Spanish National Time Trial Championships

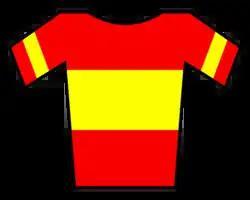

The Spanish National Time Trial Championship is a time trial race that takes place inside the Spanish National Cycling Championship, and decides the best cyclist in this type of race. The time trial championships in Spain have not been held for as long as the Spanish National Road Race Championships, which first took place in 1897. The first race winner of the time trial championship was Abraham Olano in 1994. Jonathan Castroviejo holds the record for the most wins in the men's championship with five titles, followed by Iván Gutiérrez and Luis León Sánchez, with both riders winning four titles. The women's record is held by Teodora Ruano with 7 wins. The current champions are Raúl García Pierna and Margarita Victoria García.